The Pinnacle, Battle of Okinawa

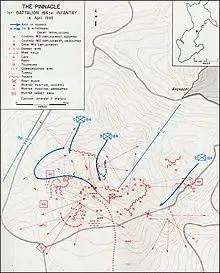
The Pinnacle: Japanese positions & American assault, 5 April 1945

Lieutenant Tanigawa had built his defenses around eight light and two heavy machine guns sited at the base of the hill. In trenches and pits riflemen well-supplied with grenades covered the dead spaces in front of the machine guns. The defenses were connected by the usual tunnels and trenches, affording underground mobility. On the top of the ridge were four 50 mm mortars, and on the reverse slope to the south were three more. Artillery check points had been established for 62nd Division field pieces to the south. Barbed wire and mine fields protected the major approaches. Lieutenant Tanigawa could hardly have hoped to stop the Americans, but undoubtedly he expected to make the price of victory high.